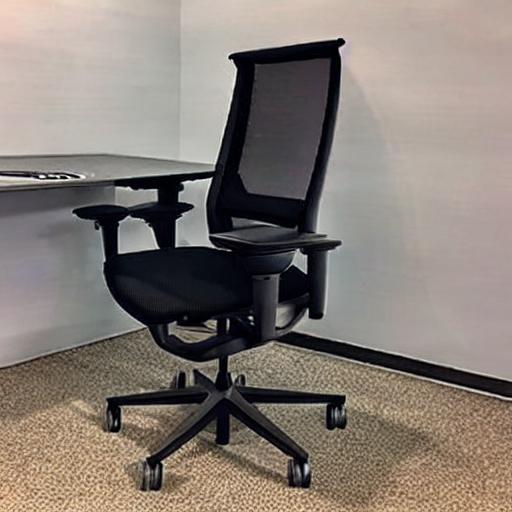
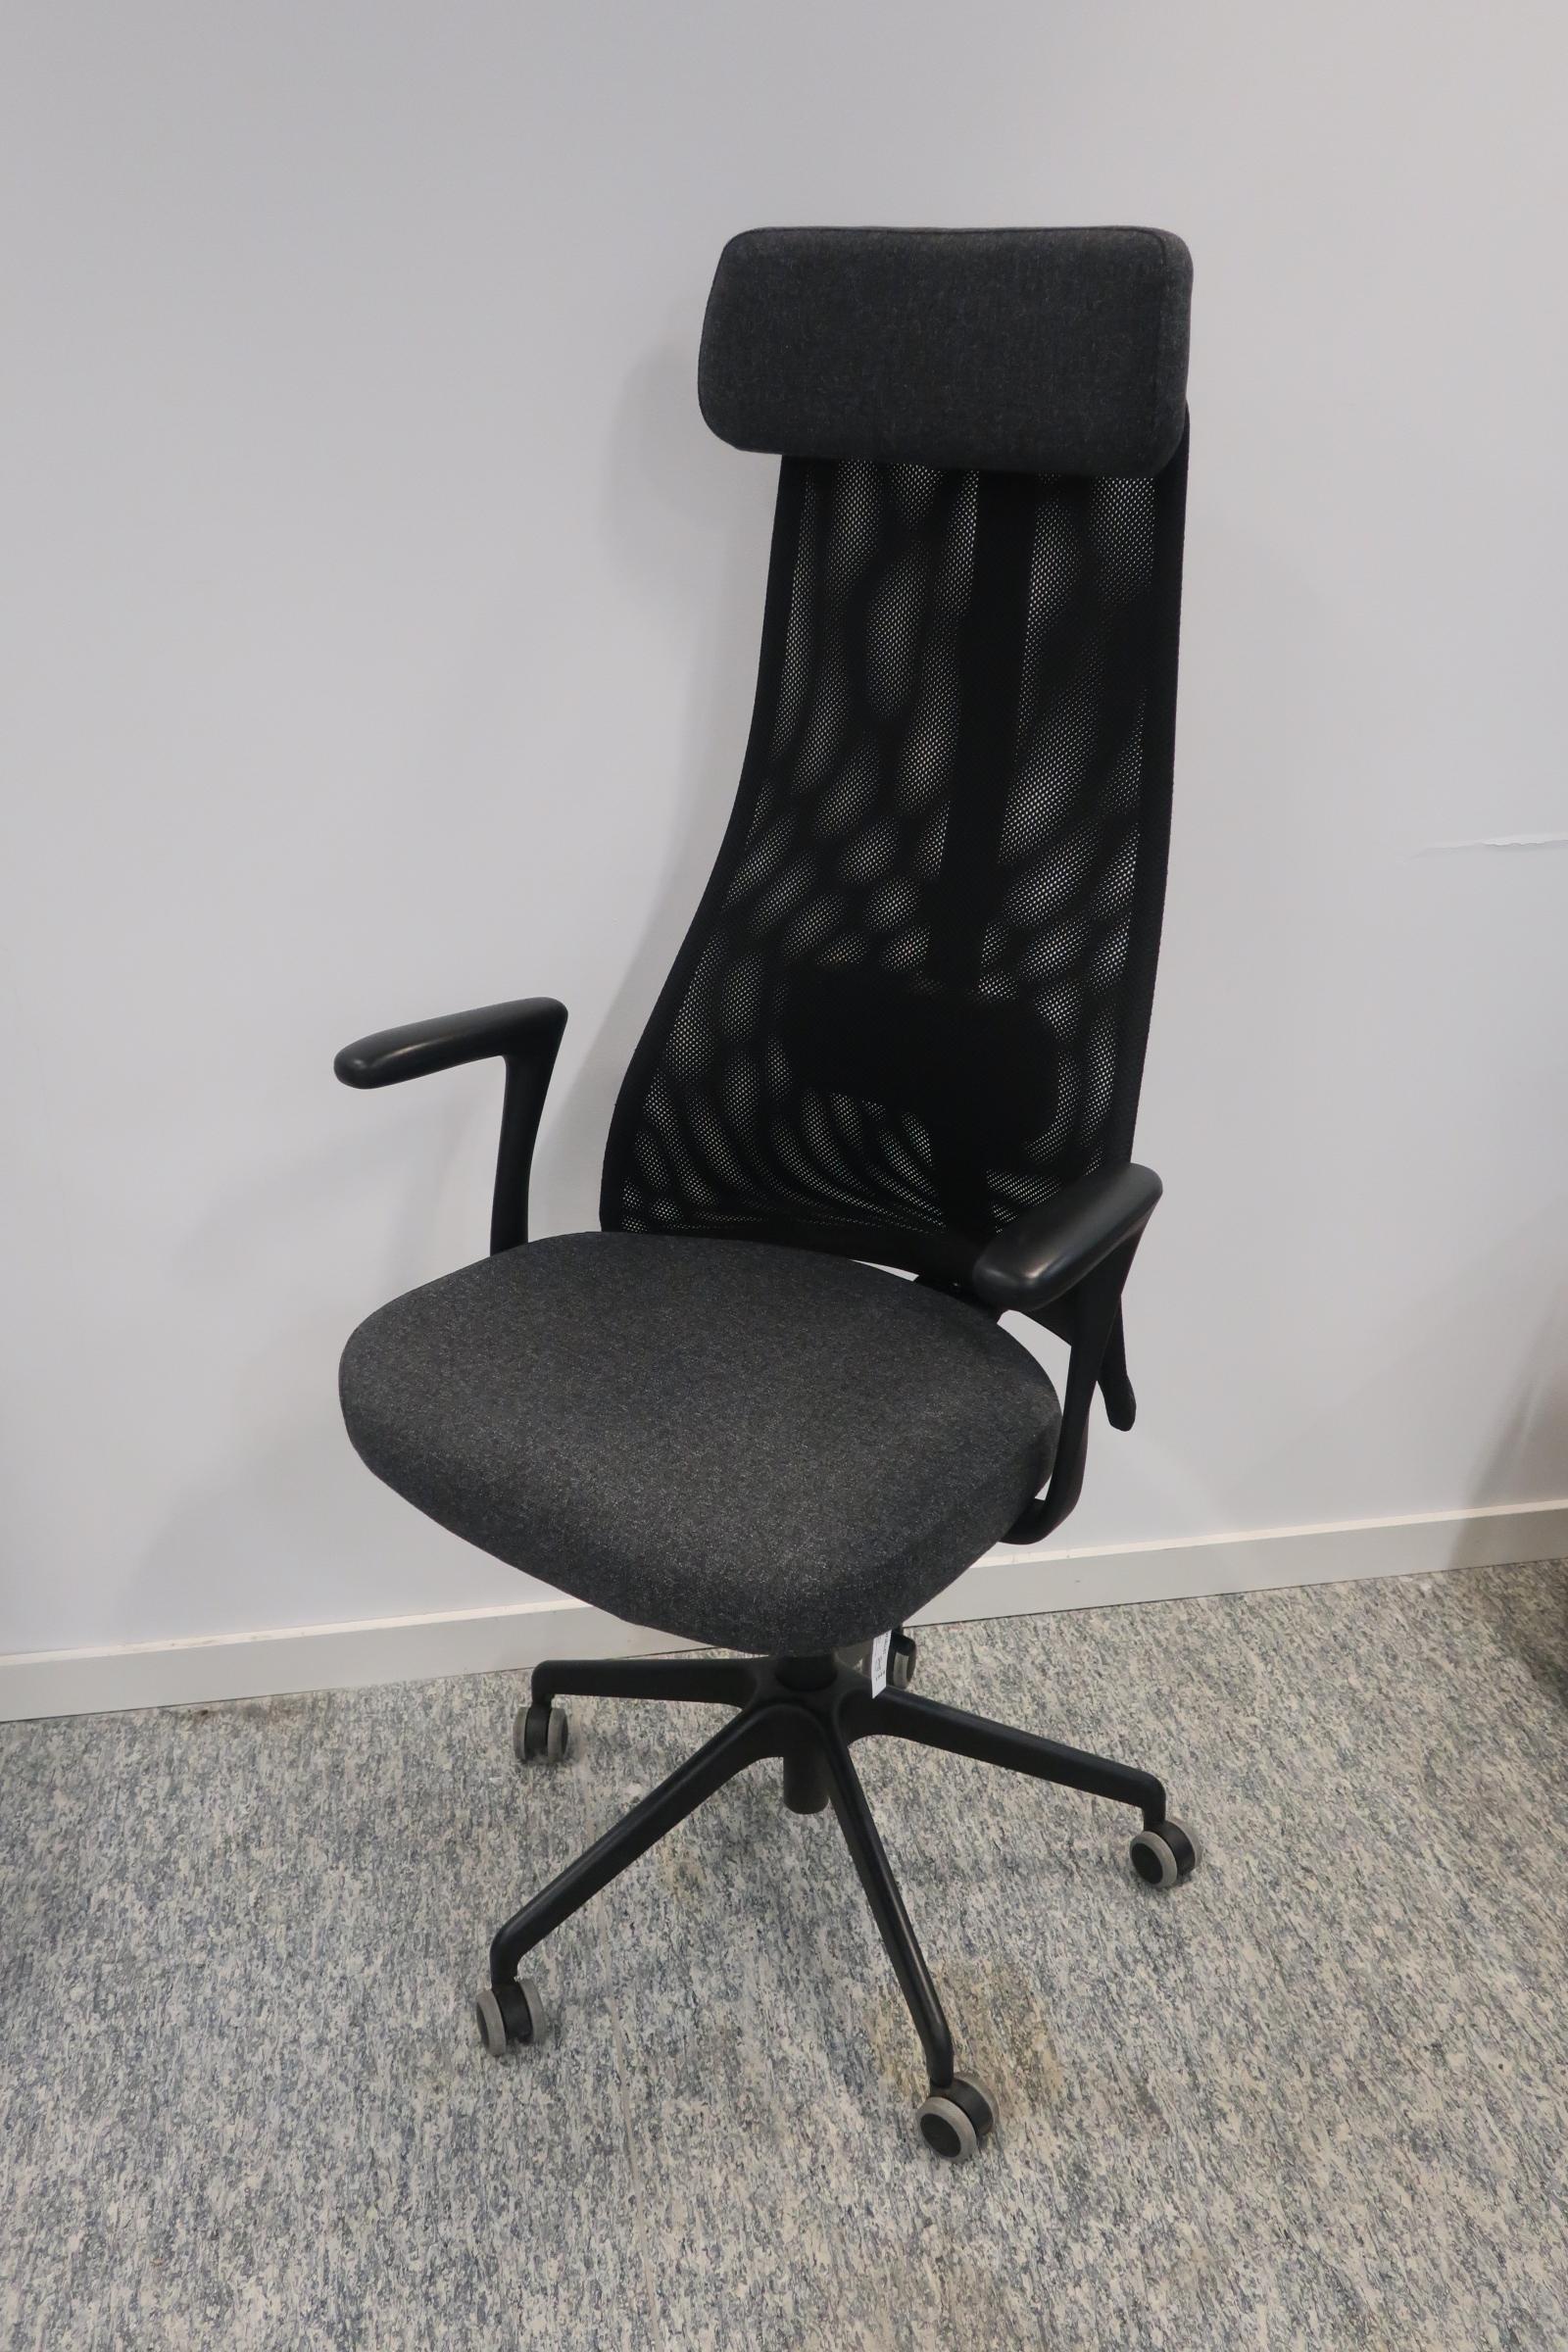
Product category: items_chair
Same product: no